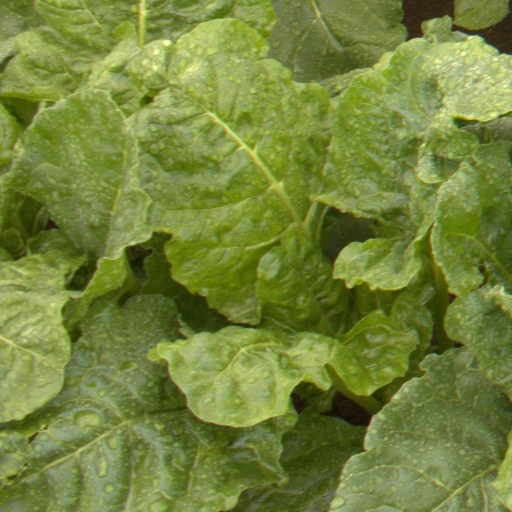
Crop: sugar beet